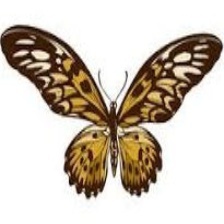
Species: AFRICAN GIANT SWALLOWTAIL